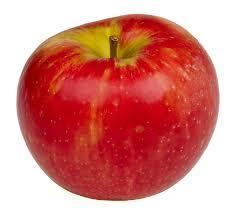
Label: apples